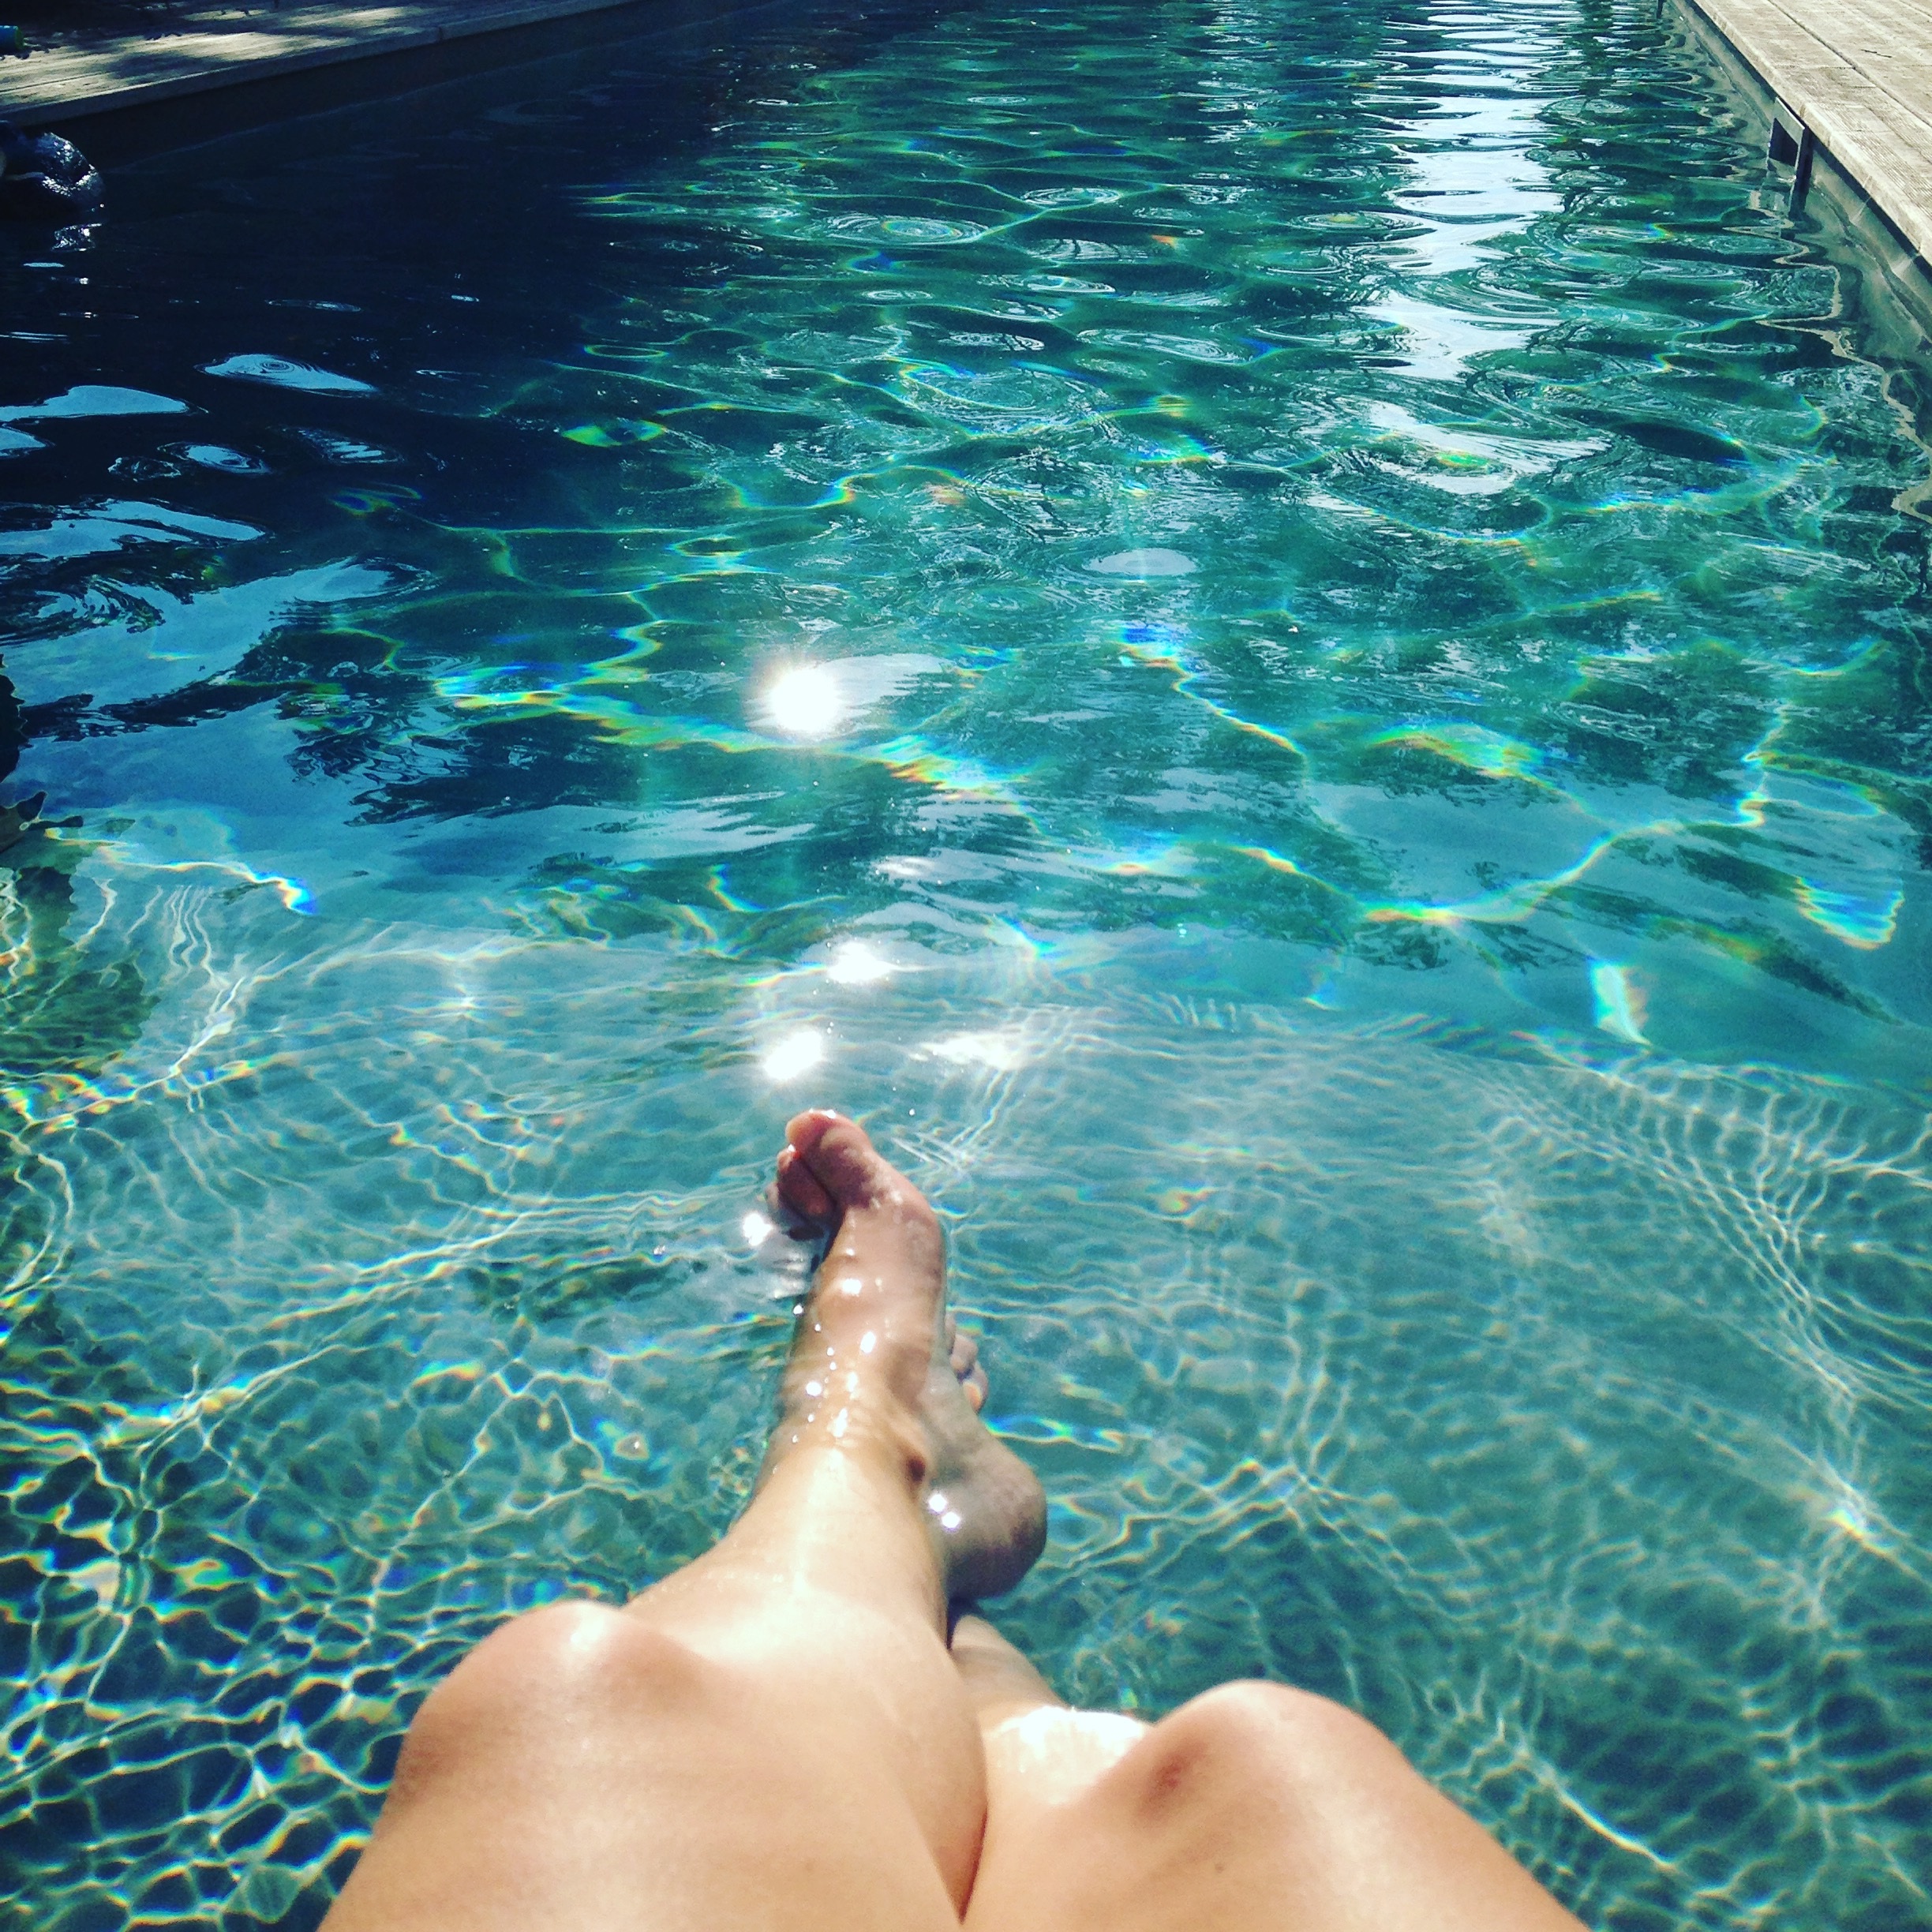
sea, water, sun, summer, underwater, swim, swimming pool, biology, blue, swimming, reflections, basin, pleasure, bathing